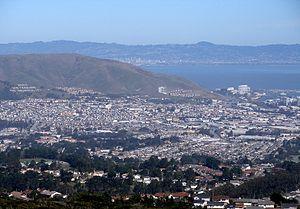
South San Francisco est une ville du comté de San Mateo, dans la péninsule de San Francisco et la région de la baie de San Francisco, en Californie, États-Unis.